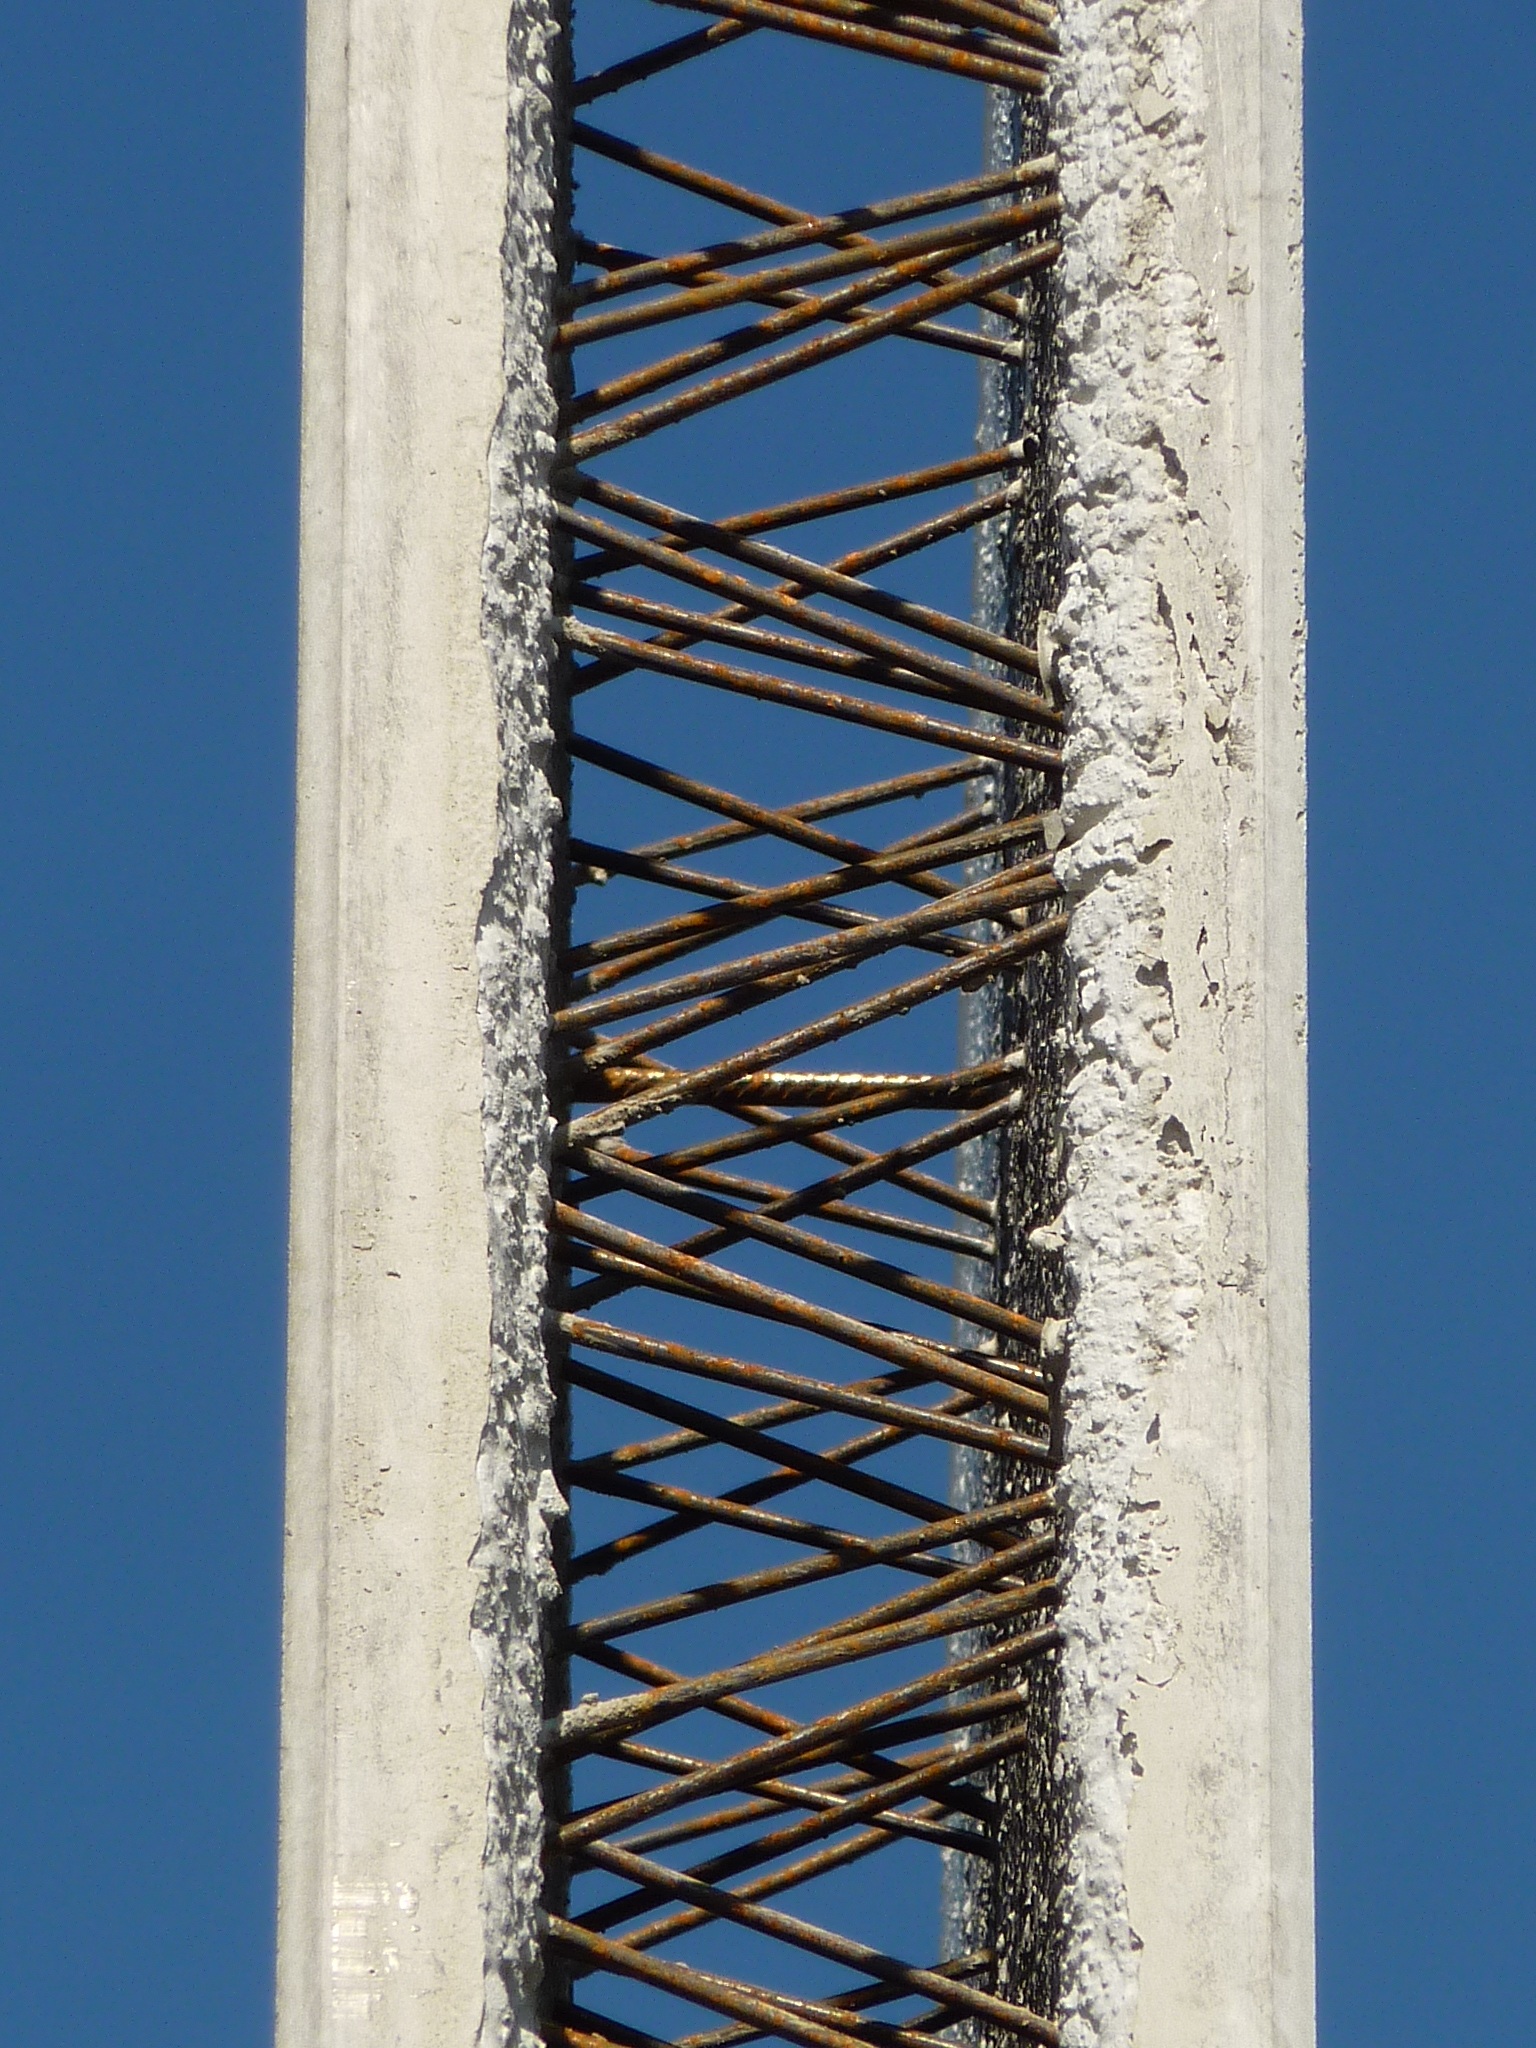
architecture, structure, window, skyscraper, arch, line, column, tower, mast, facade, blue, concrete, site, engineer, reinforcement, reinforced concrete, precast, concrete shell, outdoor structure